Tiantong Temple

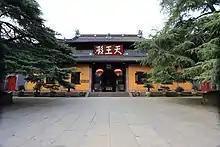
The Hall of Four Heavenly Kings.

Tiantong Temple was first established by monk Yixing in 300, in the first year of the age of Yongkang of Emperor Hui of Jin.